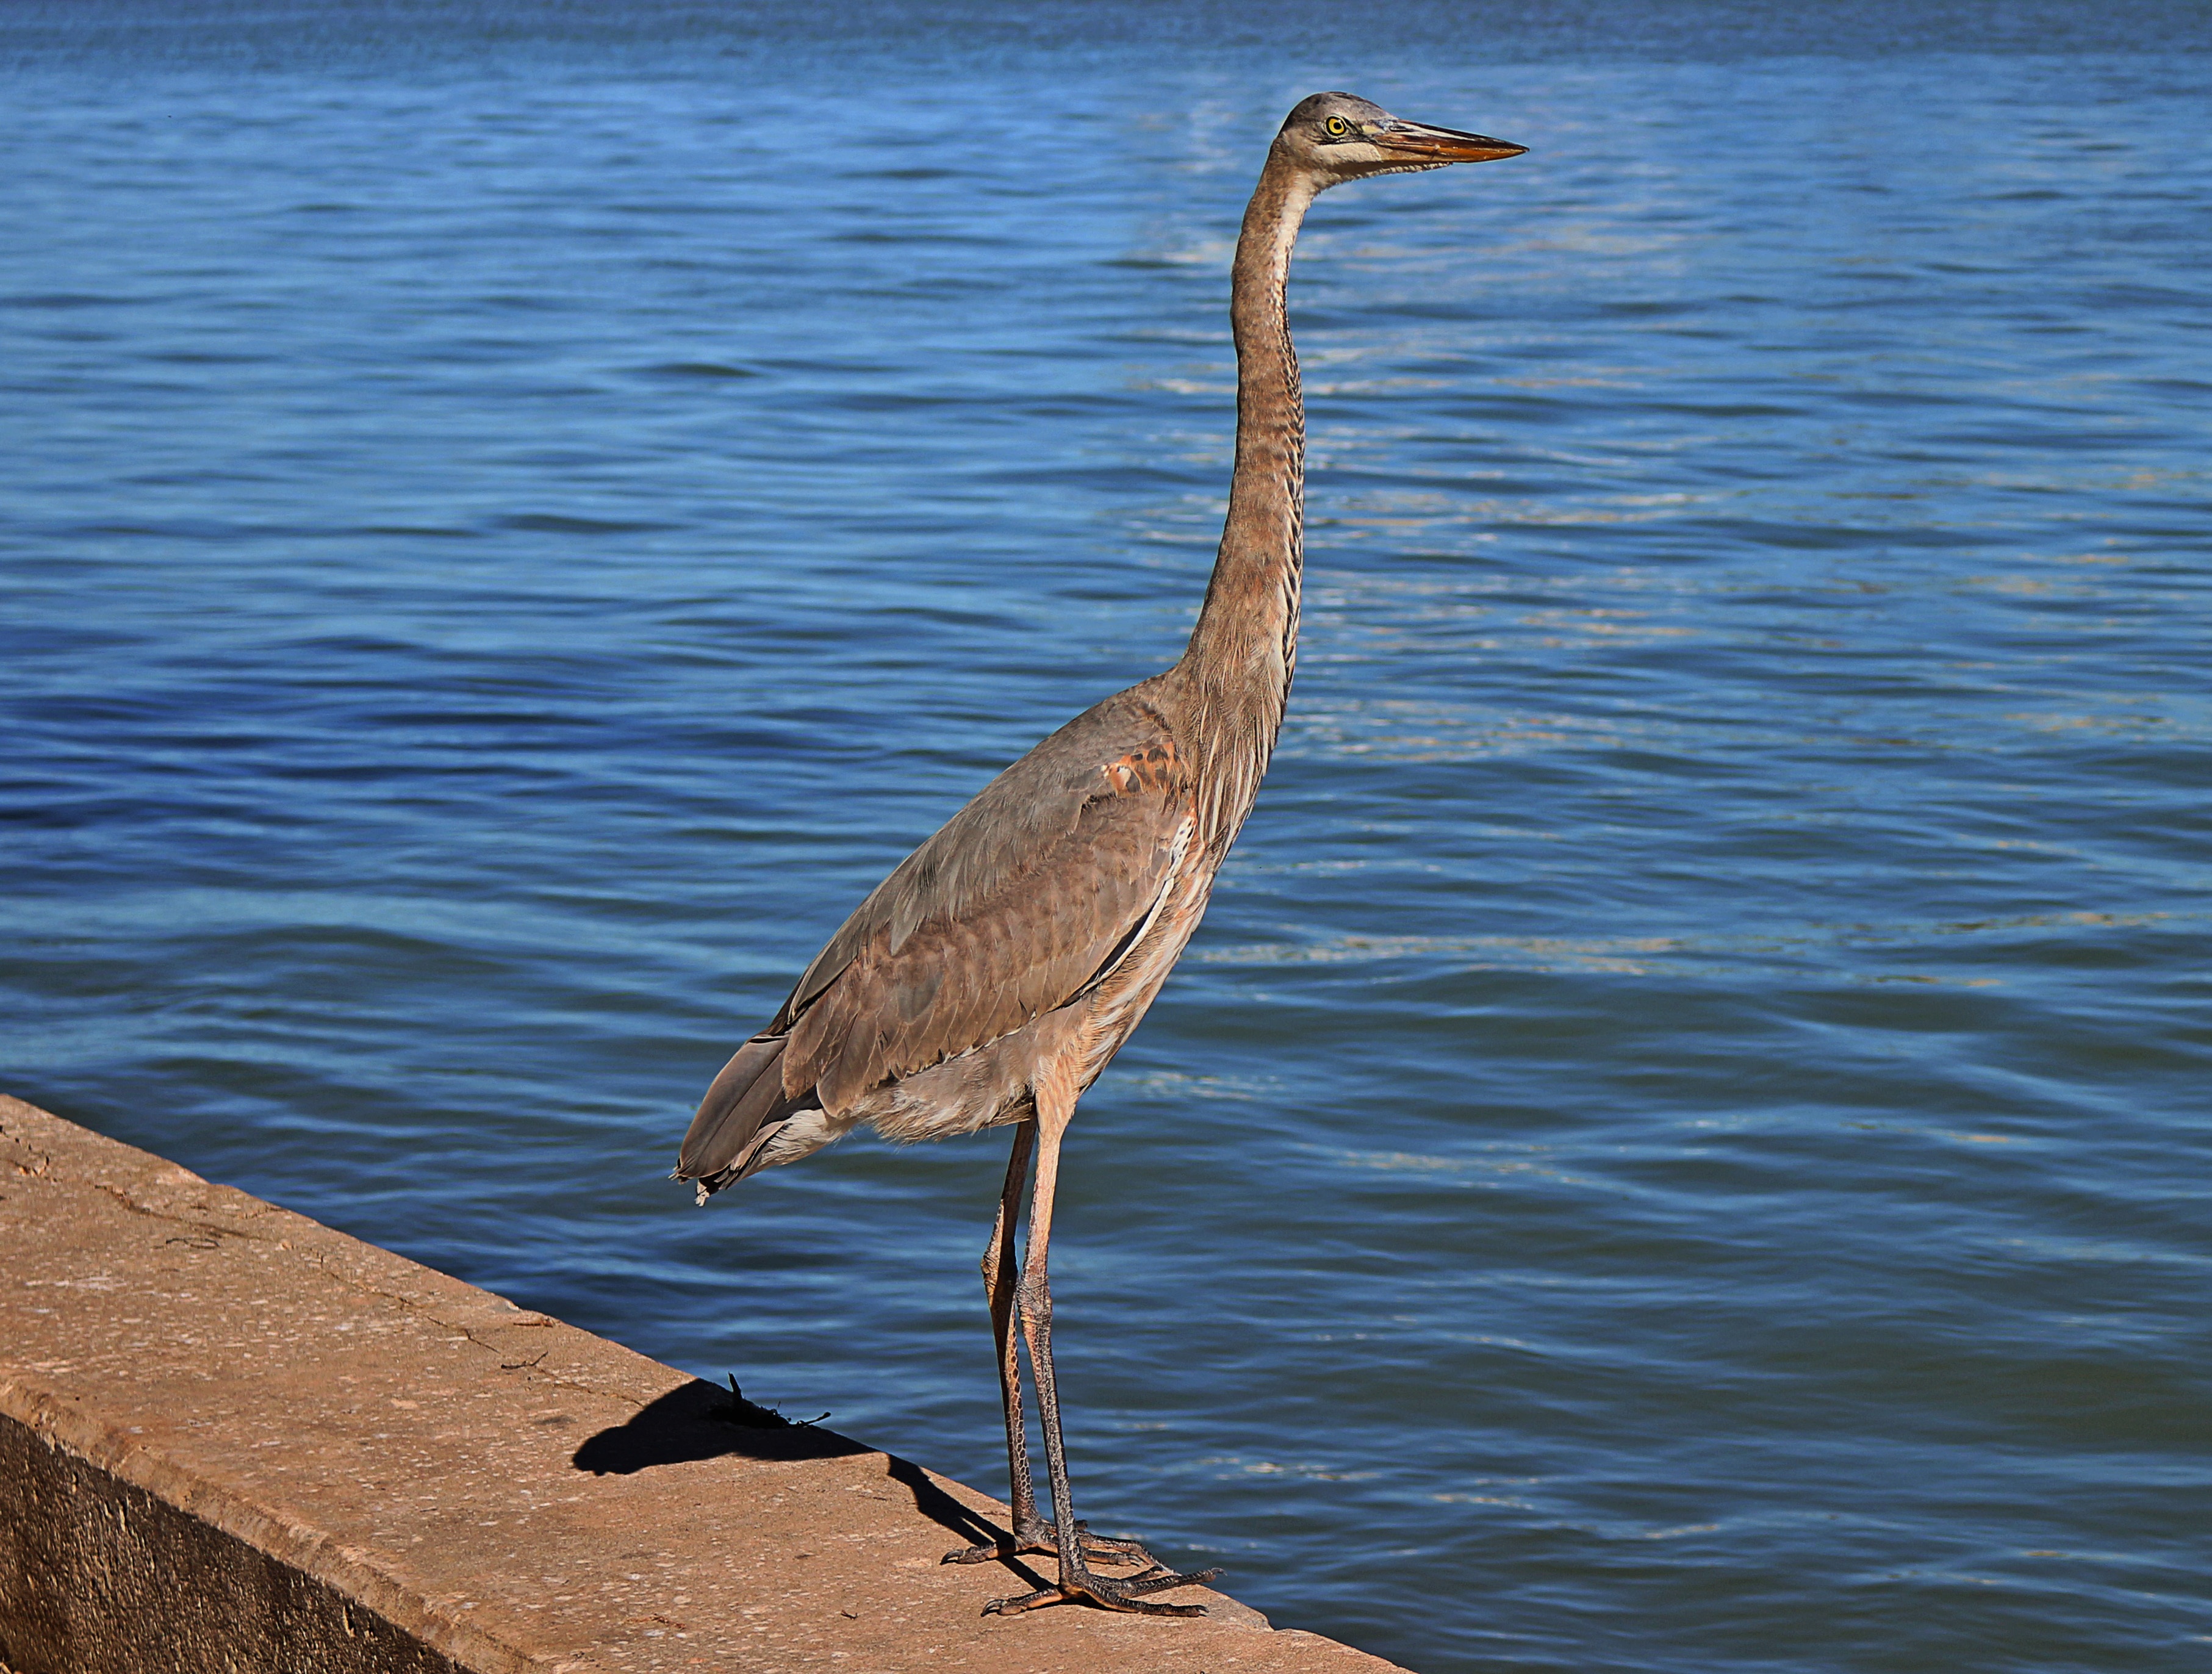
water, nature, bird, wing, wildlife, wild, beak, fauna, tropical bird, sunny, vertebrate, waterfowl, heron